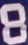
Number: 8